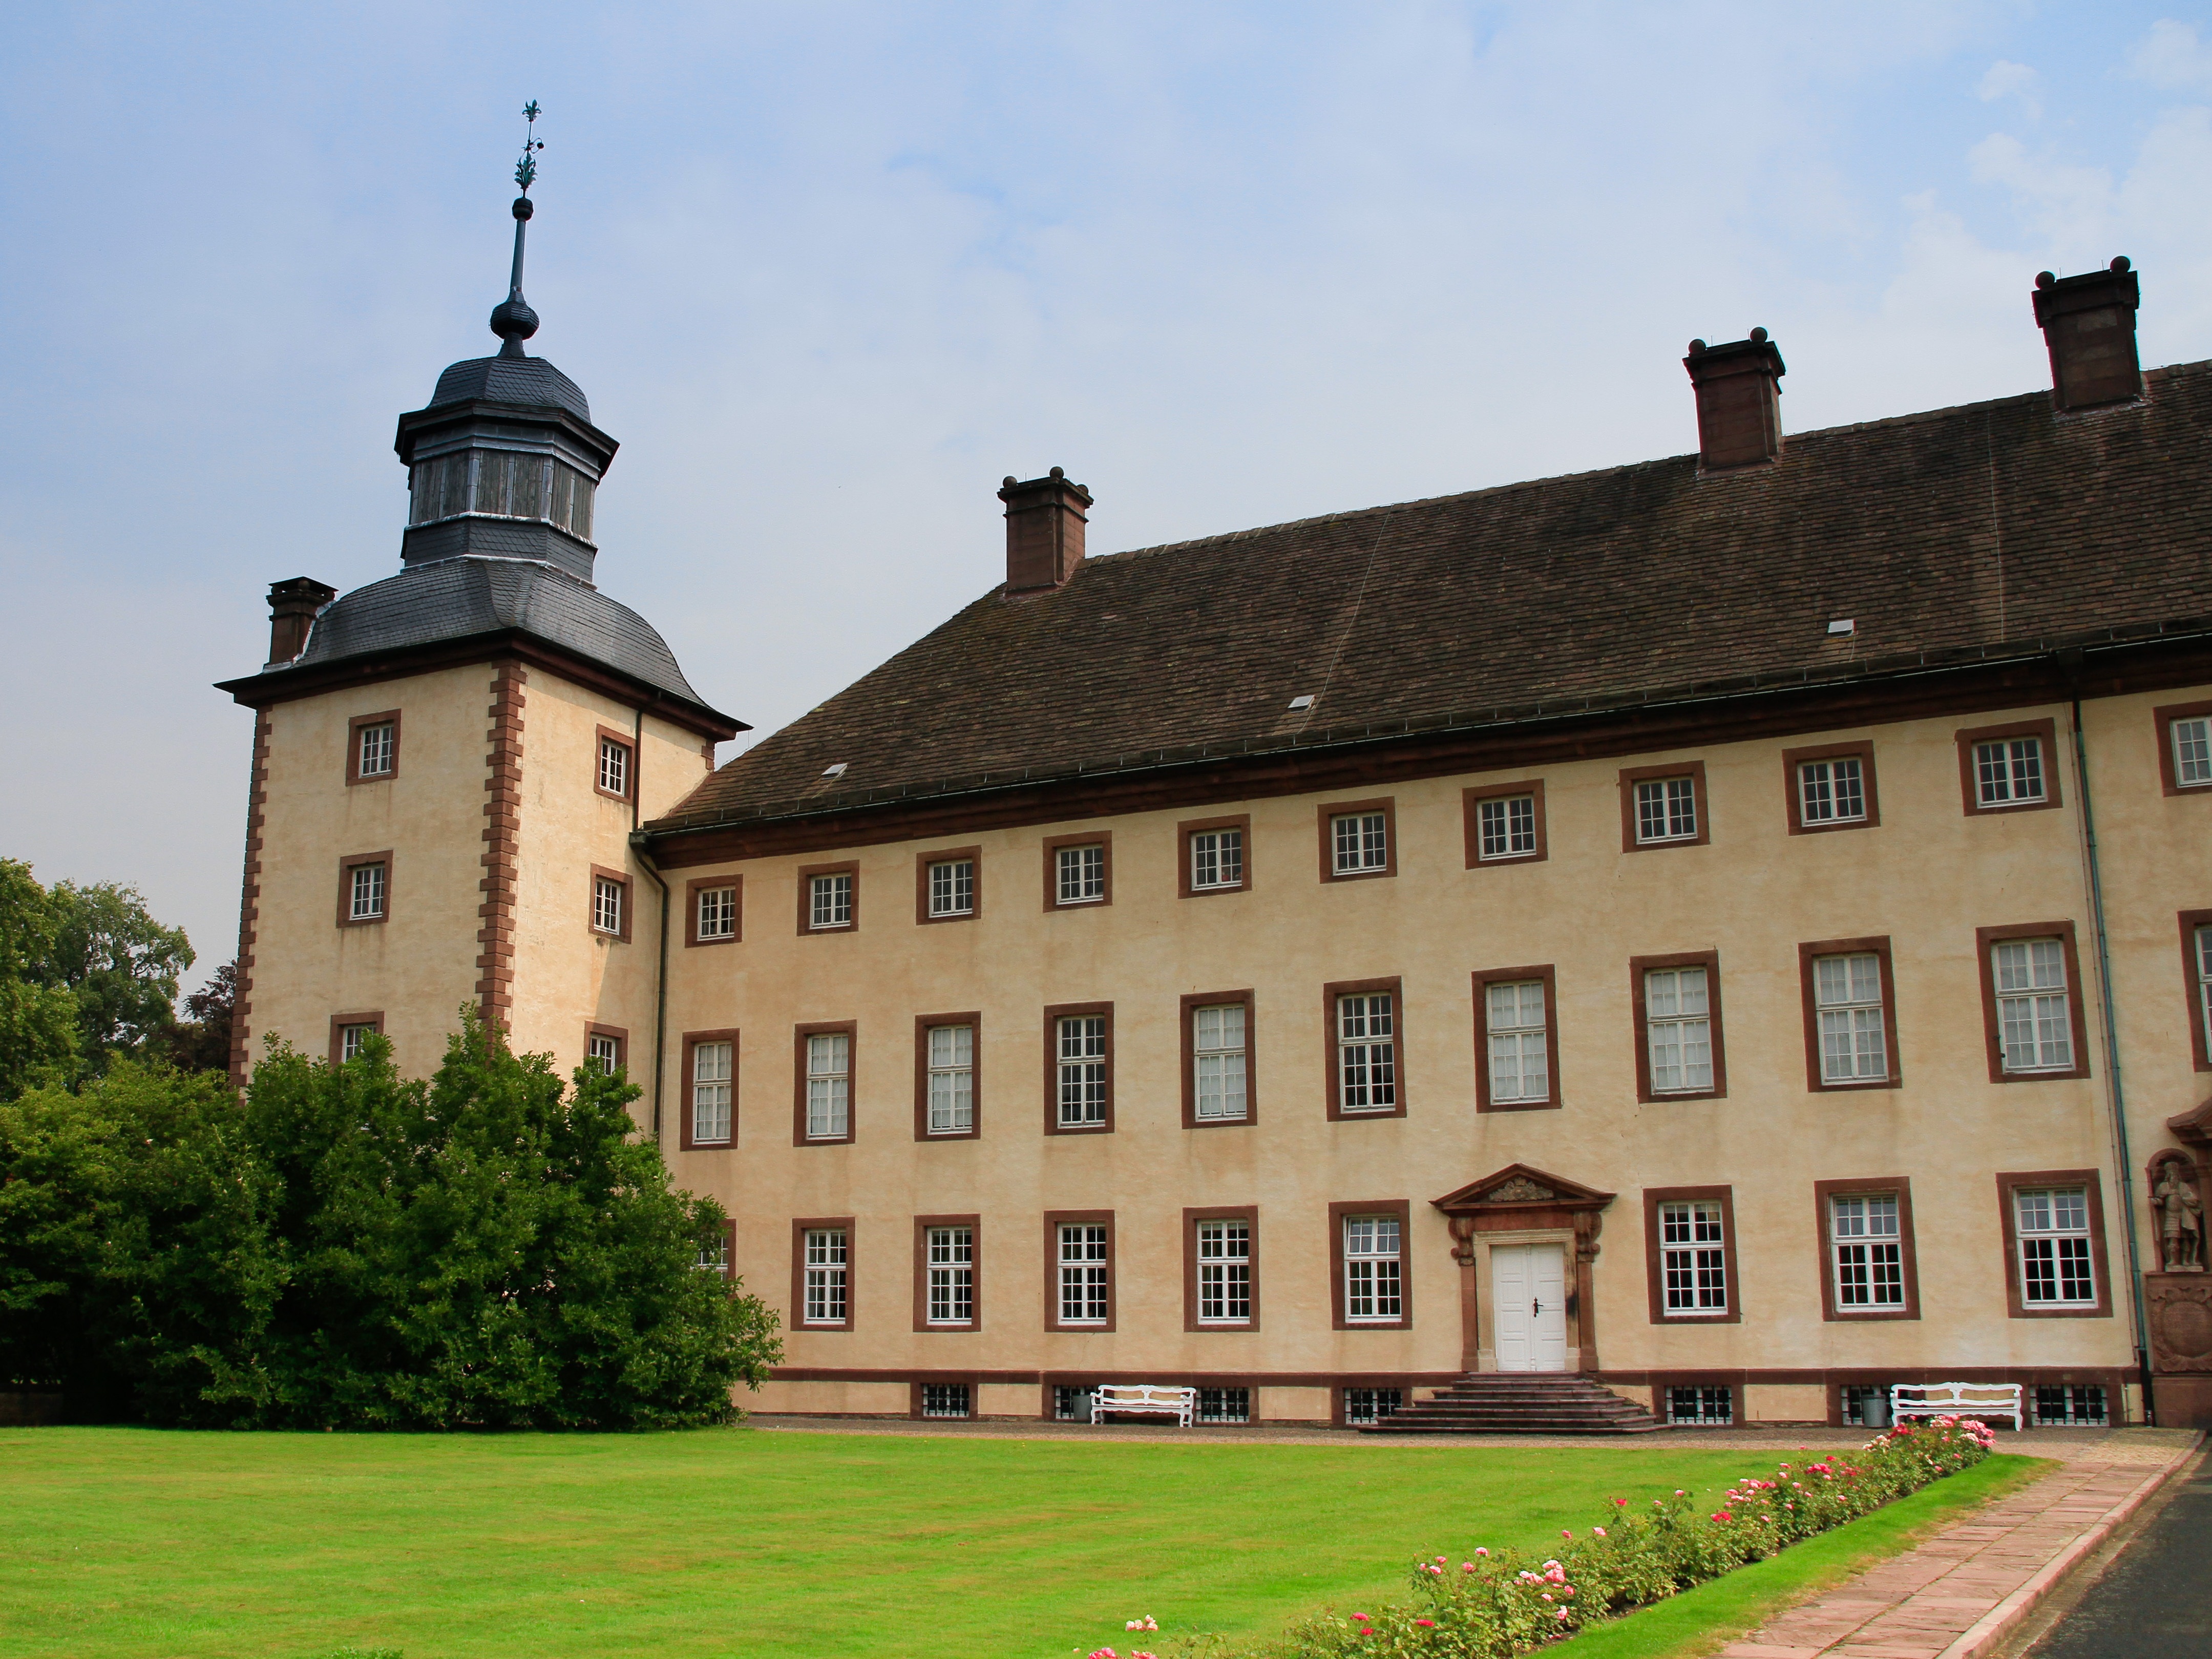
building, chateau, palace, castle, tourism, monastery, unesco, estate, historically, manor house, stately home, unesco world heritage, weser, weser uplands, corvey, h xter